Getúlio Vargas

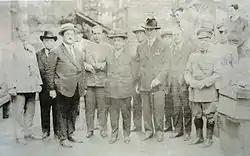
Vargas visiting Caxias do Sul, 1928

In 1928, Medeiros was to complete his lengthy tenure and depart from the presidency of Rio Grande do Sul. Vargas, meanwhile, looked on with caution, so far as to prevent a journalist from writing about Vargas's audiences in "Diario de Noticias" back in Porto Alegre, believing it would pass off as an attempt for the presidency. Acknowledging Medeiros's autocratic philosophy was the reason for this; a successor was in Medeiros's control and he could have vetoed any nomination. Despite this, Vargas had many beneficial factors on his side: Medeiros's debt, his national achievements, his distancing from intrastate quarrels, his popularity amongst party youth such as Aranha, and his ability to mediate difficult situations. Medeiros selected Vargas as his successor, followed by Vargas's resignation from Luís's cabinet in late 1927. With the lack of an opposition and the Republican political machine, Vargas's election was assured and he became the president of the state with his term set to expire in 1932.